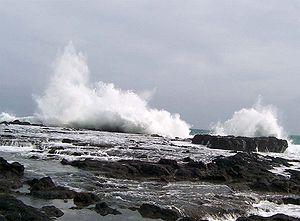
Une onde est la propagation d'une perturbation produisant sur son passage une variation réversible des propriétés physiques locales du milieu. Elle se déplace avec une vitesse déterminée qui dépend des caractéristiques du milieu de propagation.